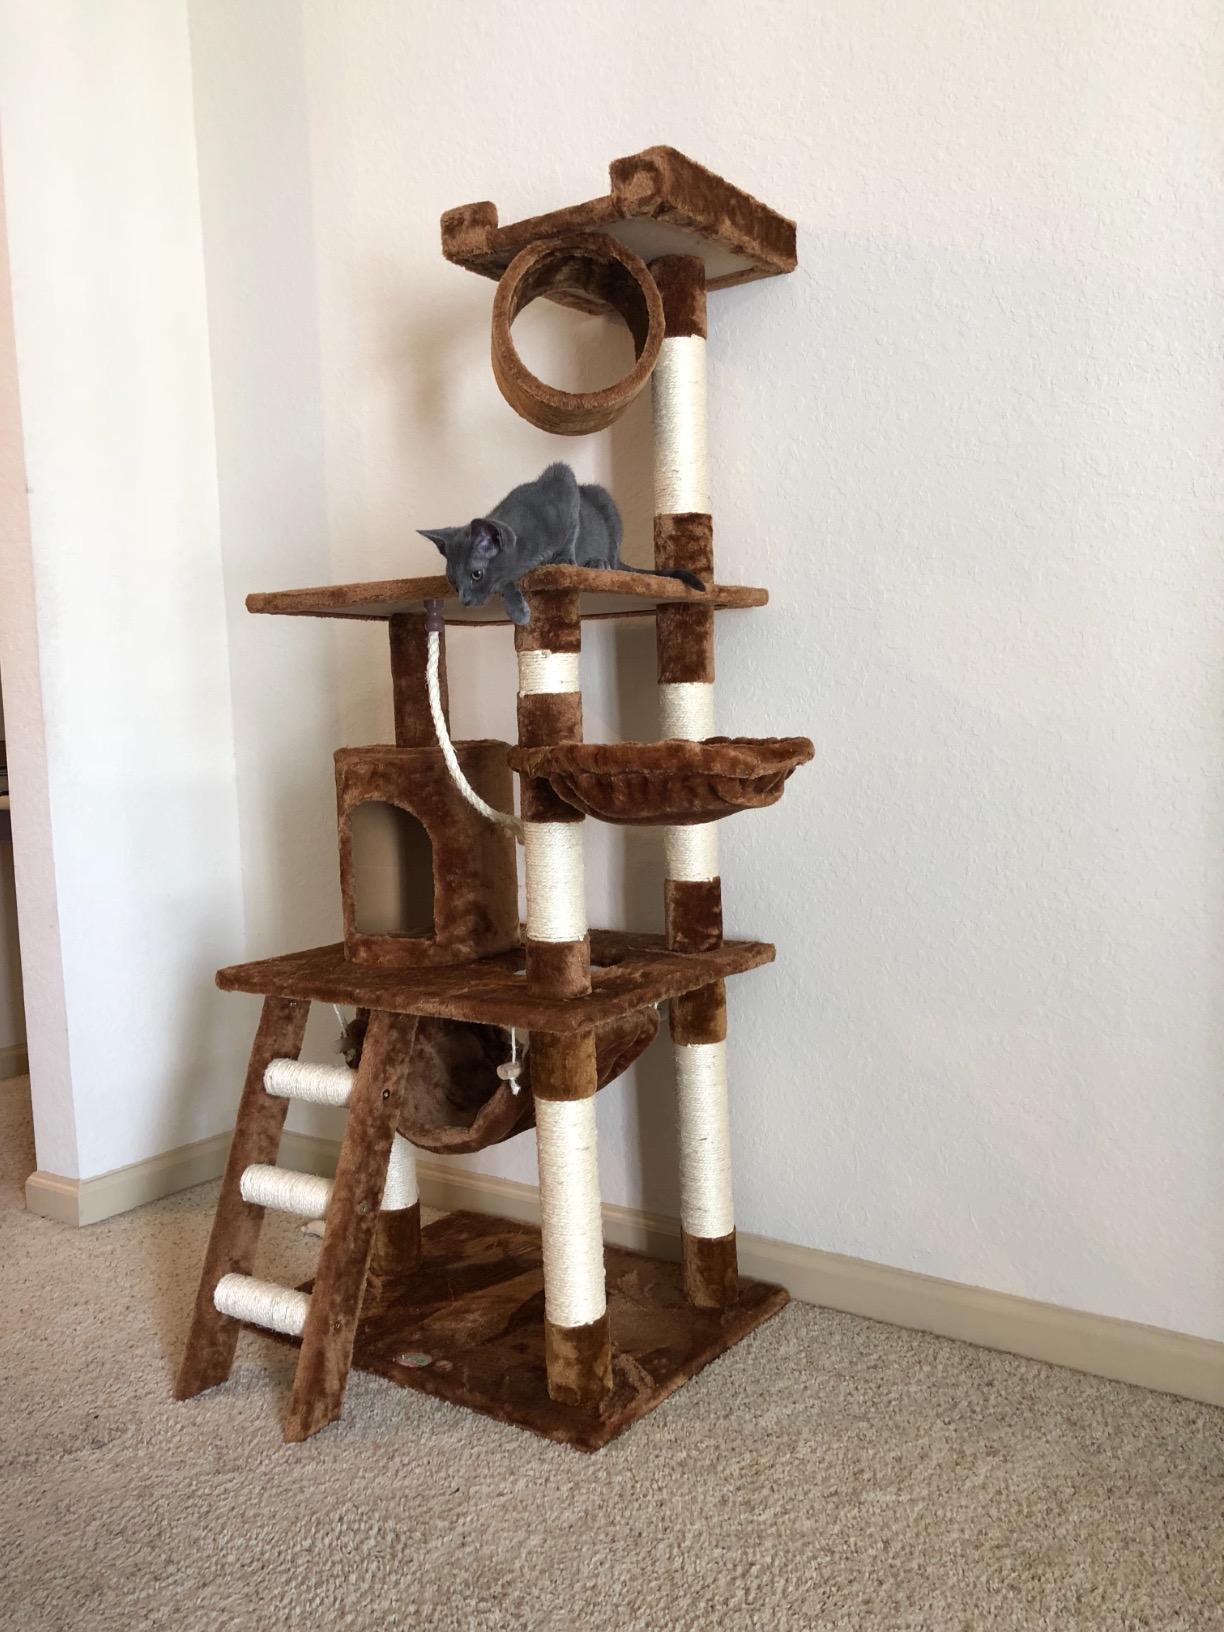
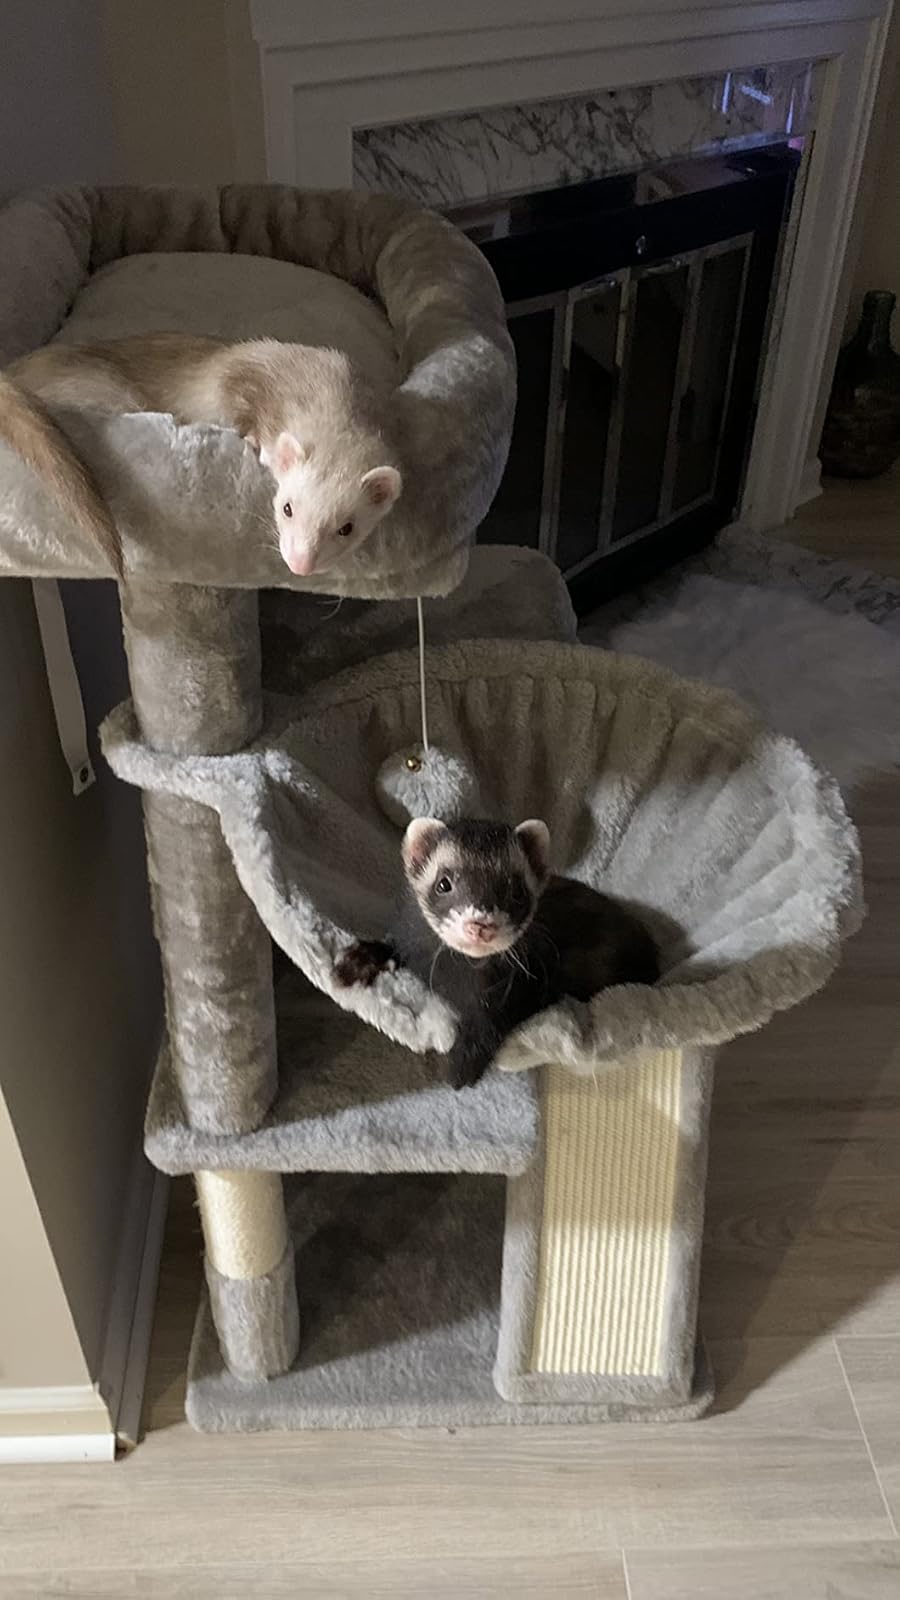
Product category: items_cat tree
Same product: no